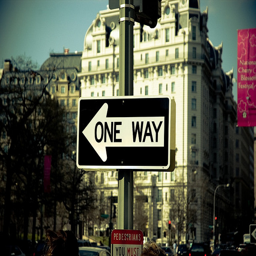
A close up of a One Way sign in the city.
"One Way" sign on a post, opposite a magenta "National Cherry Blossom Festival" sign.
A street sign on a pole on a street.
A black and white street sign reading one way.
A sign is shown mounted on a pole.